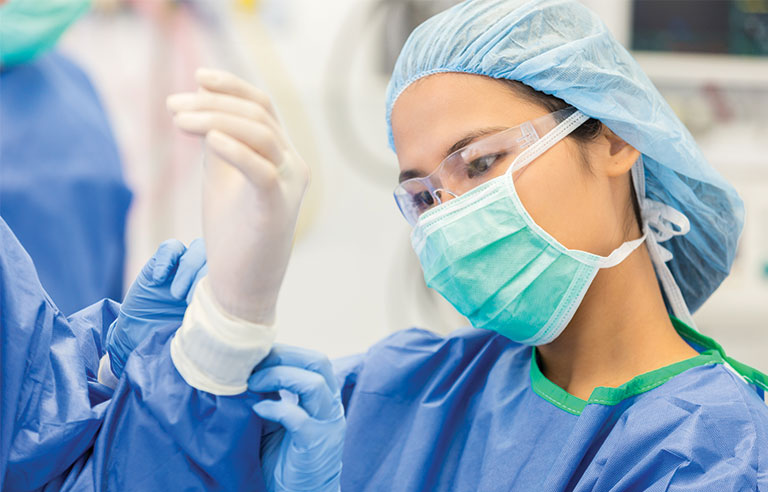
Objects detected:
Gloves
Gloves
Gloves
Goggles
Mask
Coverall